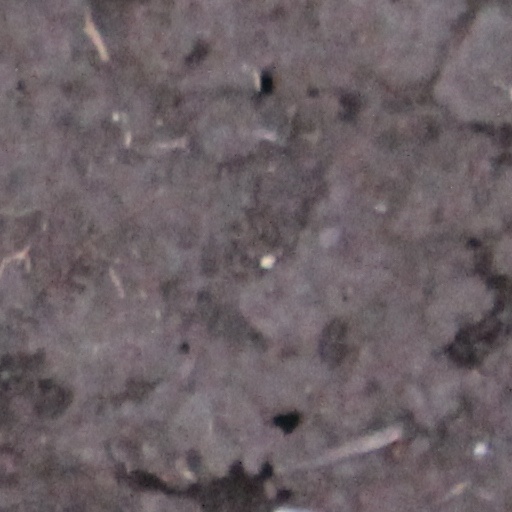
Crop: wheat